Names of Beijing

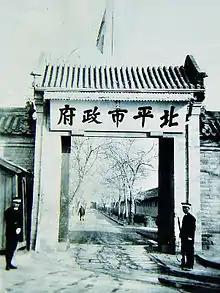
Entrance to the Beiping Municipal Government office, 1935

The city has had many other names. The chronological list below sets out both the names of the city itself, and, in earlier times, the names of the administrative entities covering the city today.